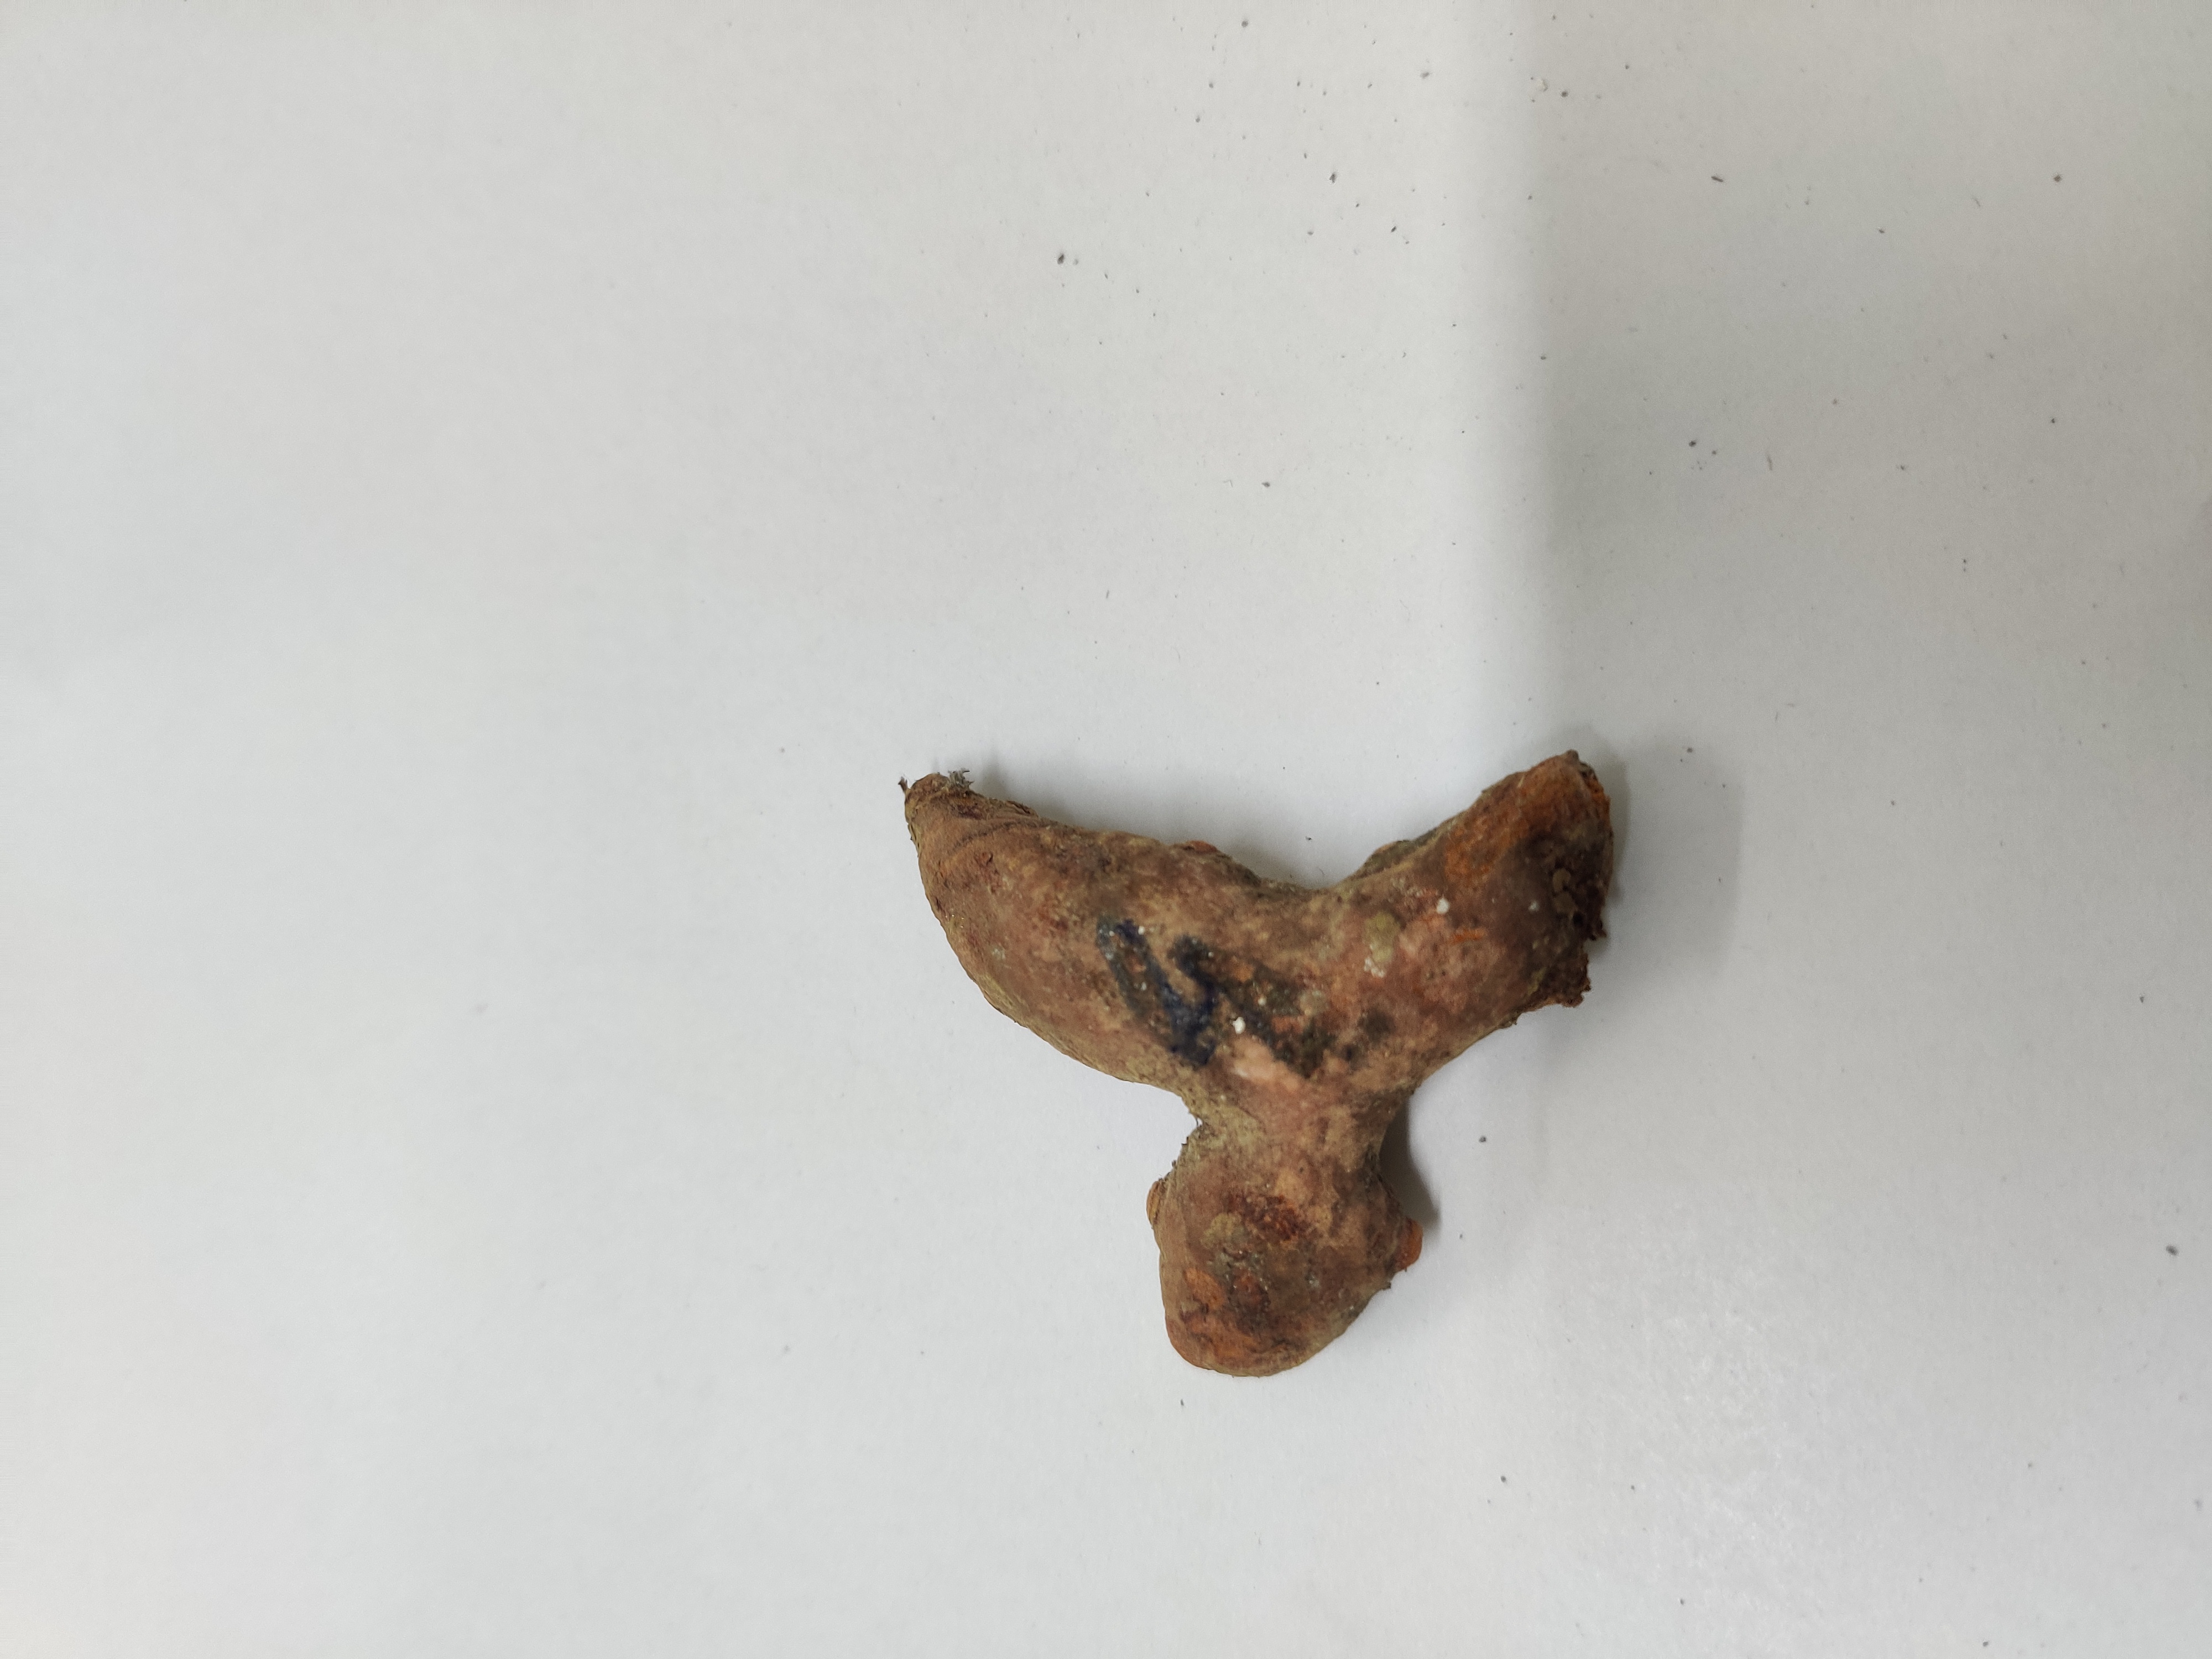
Crop: Turmeric
Condition: Severely Damaged